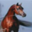
Label: horse